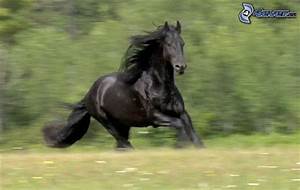
Label: cavallo